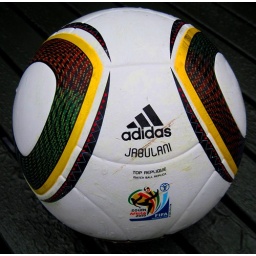
Now my balls are flying all over the place